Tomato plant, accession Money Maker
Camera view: bottom (45 deg); turntable rotation: 0 degrees
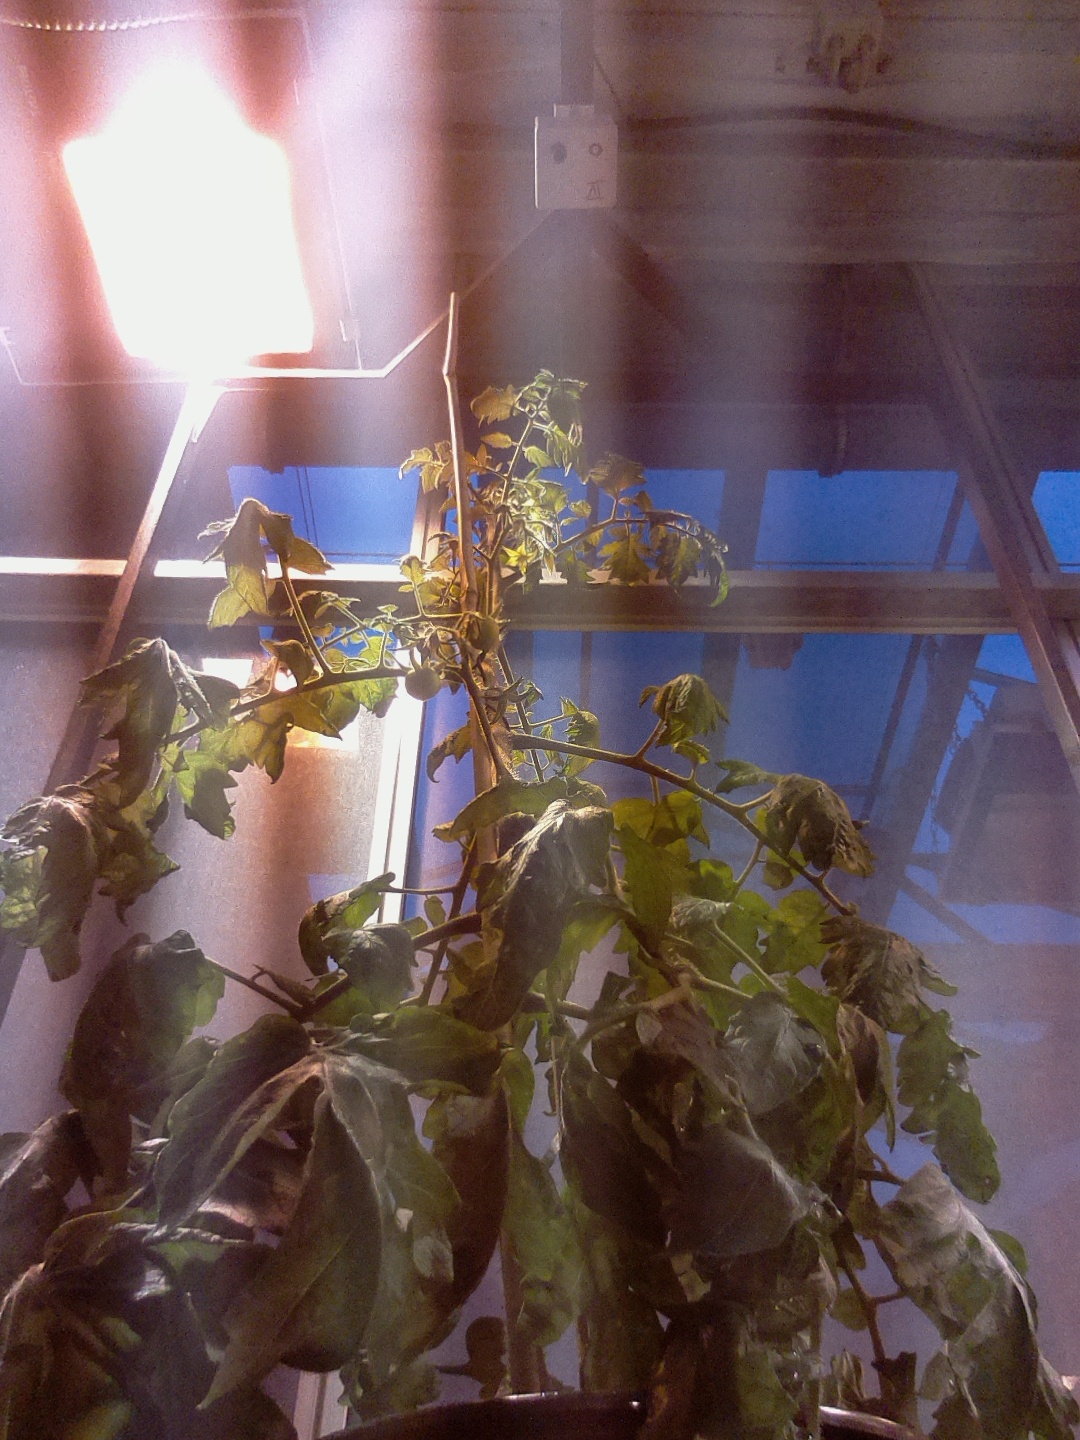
BBCH growth stage 71: 10%-20% of final fruit size